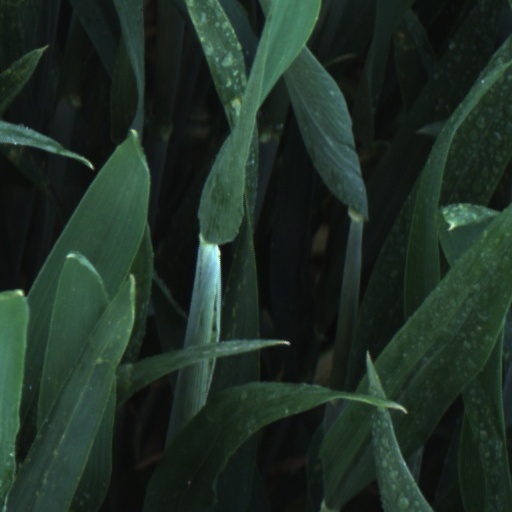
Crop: wheat